Elisa Loncón

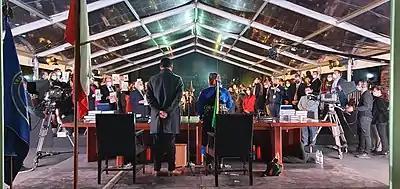
Inaugural session of the Chilean Constitutional Convention on 4 July 2021. Loncón is seen standing on the right.

Pundits interpreted her victory over Isabel Godoy in the first round as a victory of the Broad Front coalition over the Communist Party, both of whom are part of Apruebo Dignidad. Fellow Mapuche activist and convention member Natividad Llanquileo chose to cast a blank vote instead of supporting Loncón, alleging that Loncón is too closely affiliated with the former Concertación. Loncón pushed back against allegations that her support from the Concertación was a result of her brother Lautaro Loncón's position within the Party for Democracy, which she deemed racist and patriarchal.